Catene (1974 film)

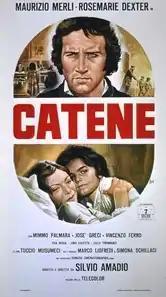

Catene is a 1974 Italian melodrama film directed by Silvio Amadio. The film is the remake of the 1949 top grossing film with the same title by Raffaello Matarazzo. It was a commercial failure, grossing about 60 million lire.